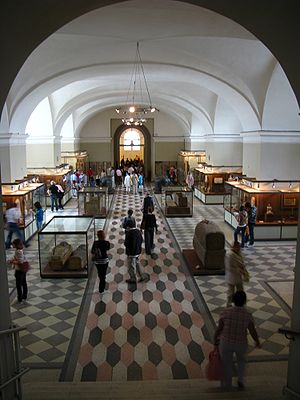
Eremitagen (Sankt Petersborg) / Galleri
Eremitagen er et af verdens førende kunstmuseer beliggende i Sankt Petersborg i Rusland. Størstedelen af museet har til huse i Vinterpaladset og blev udvidet i græsk stil af den tyske arkitekt Leo von Klenze og den russiske hofarkitekt Andrei Stackenschneider.